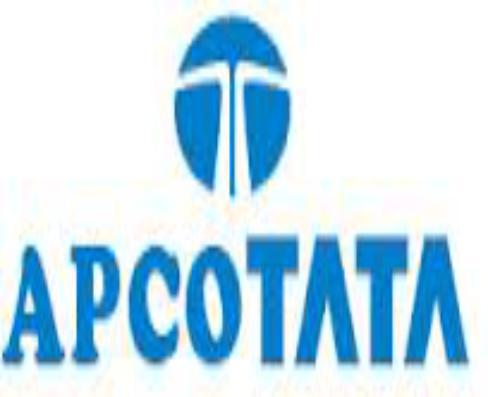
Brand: APCO
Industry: Others